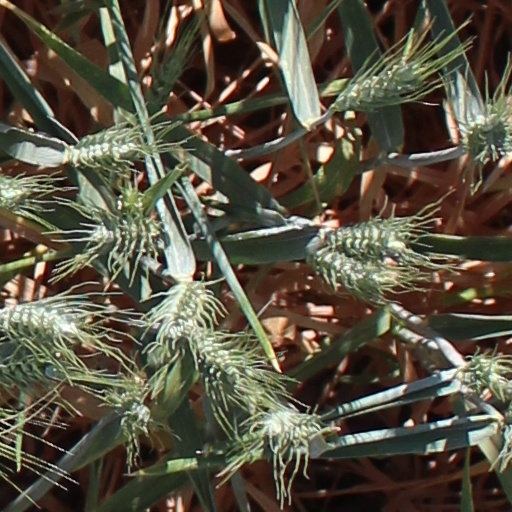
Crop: wheat